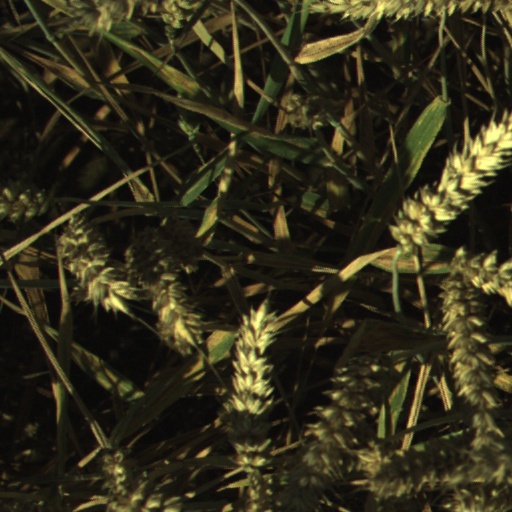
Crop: wheat